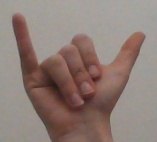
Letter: ya